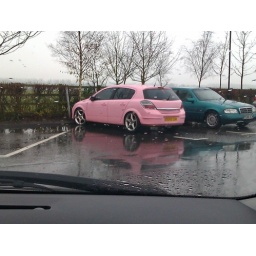
I spotted this car in a McDonald's car park.